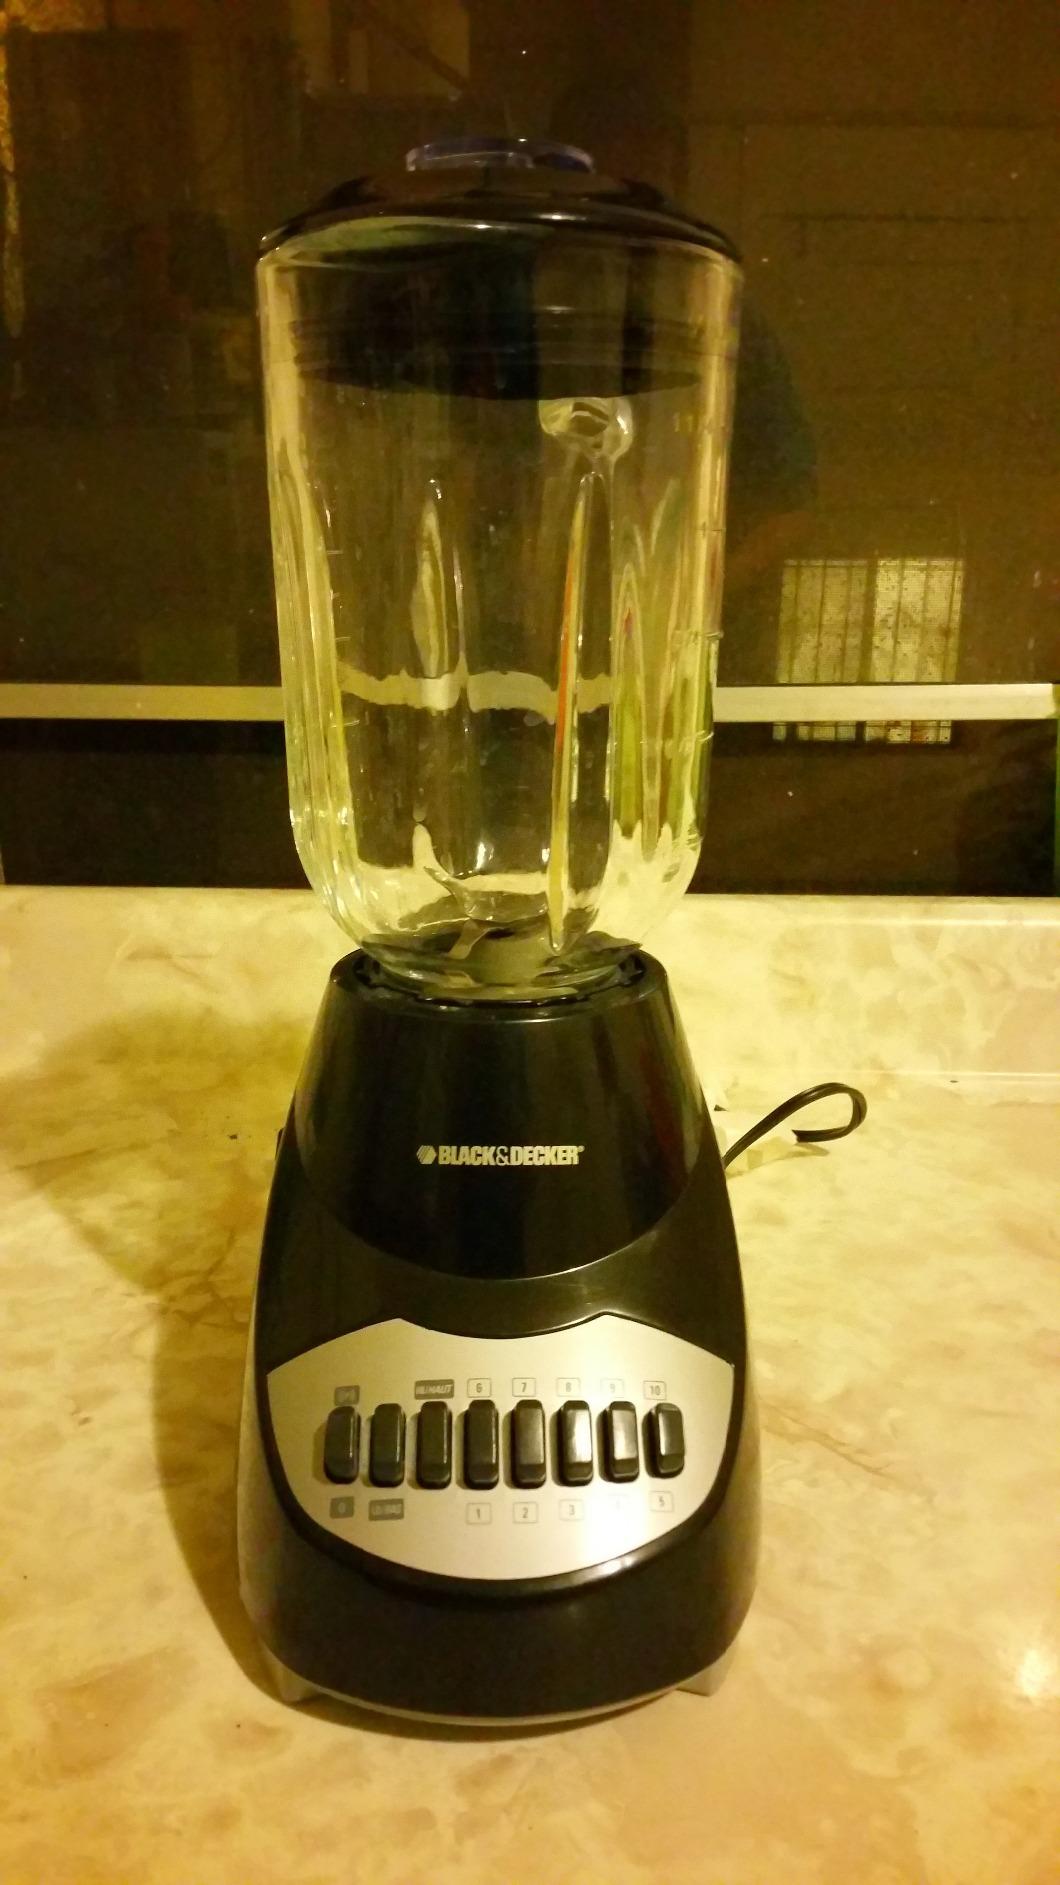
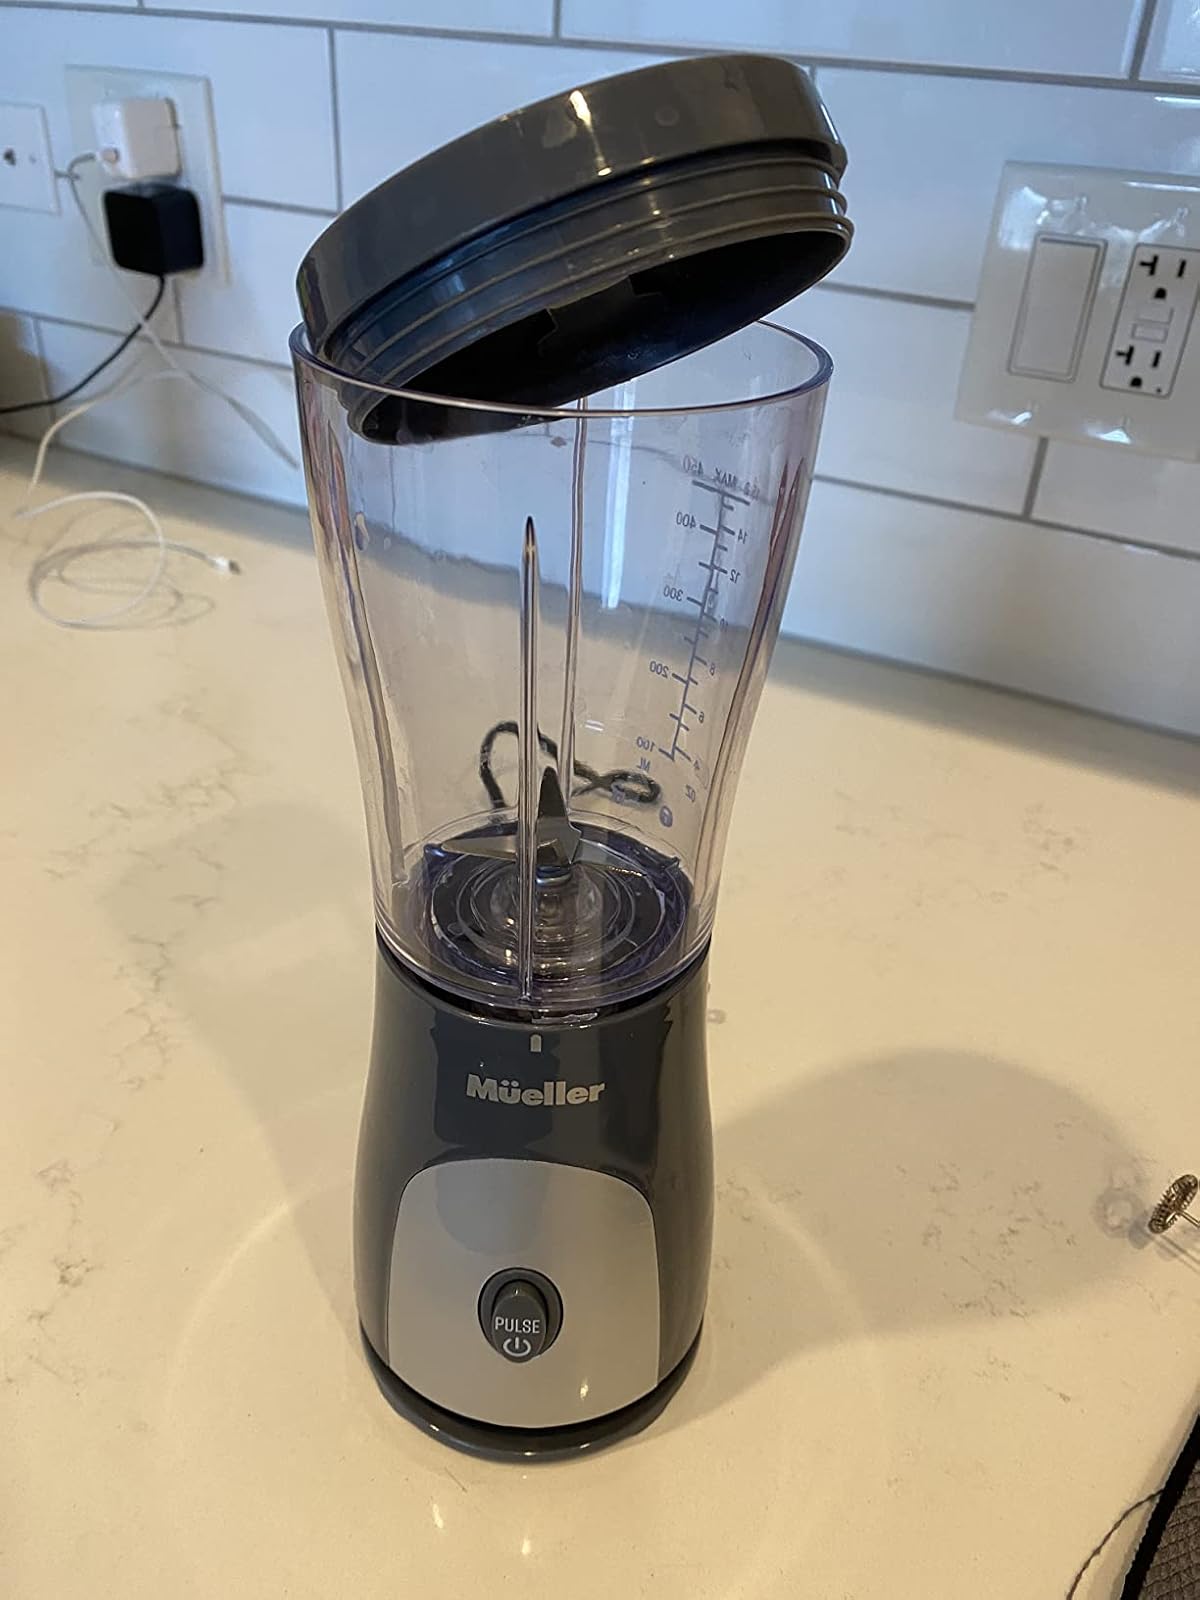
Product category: items_blender
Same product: no